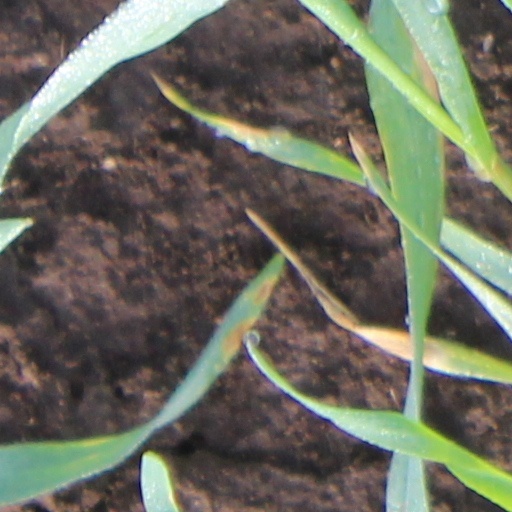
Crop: wheat